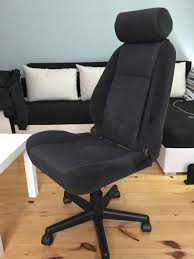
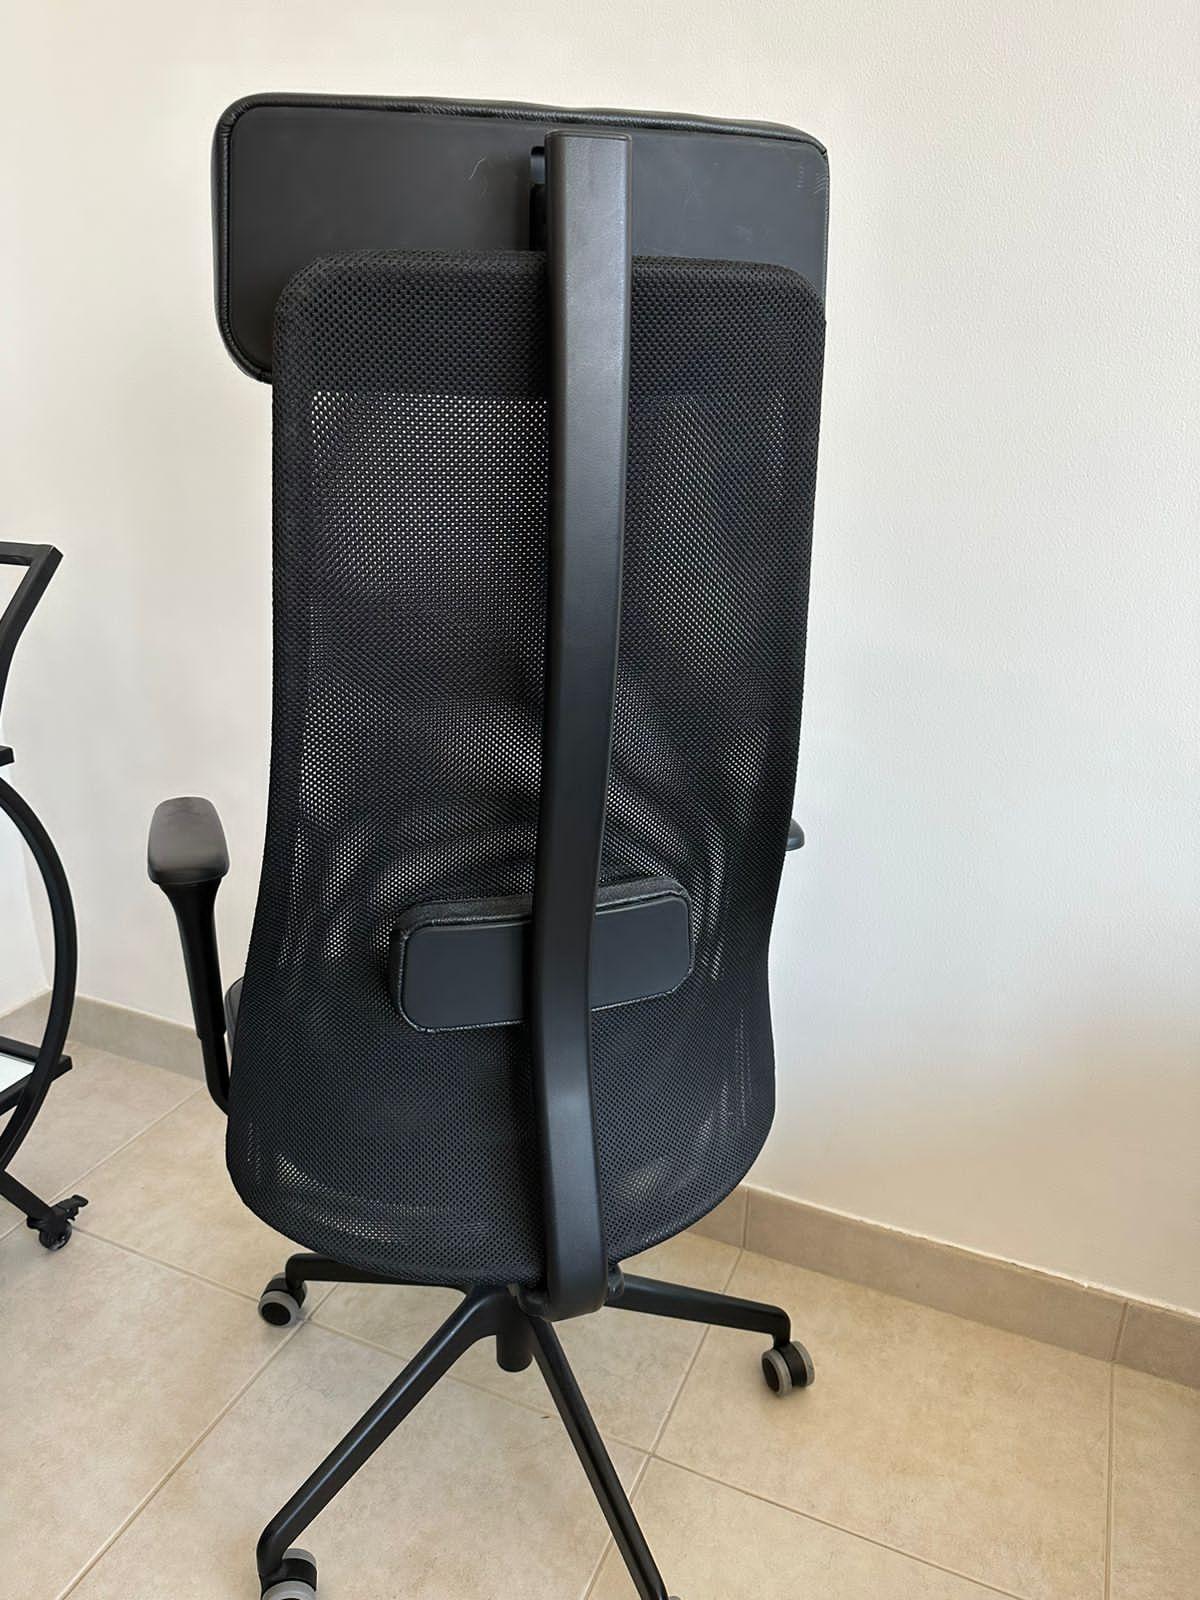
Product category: items_chair
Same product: no